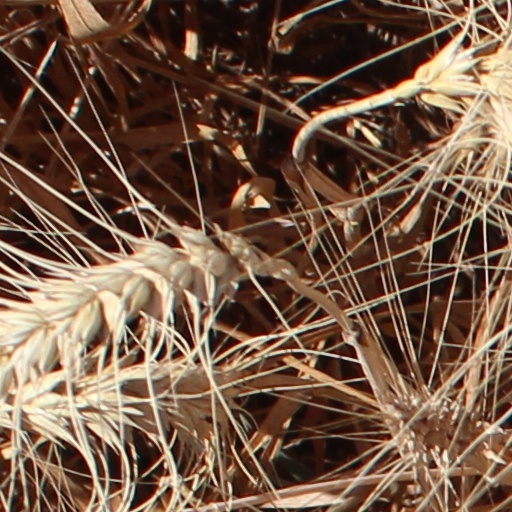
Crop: wheat